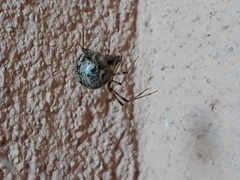
Species: Parasteatoda_tepidariorum